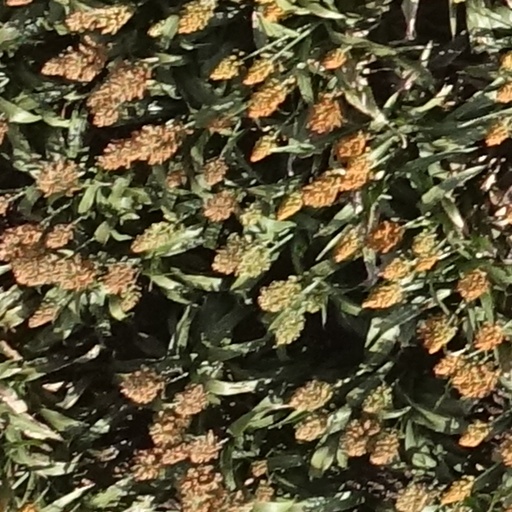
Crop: sorghum